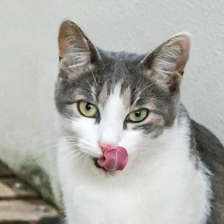
Label: animals